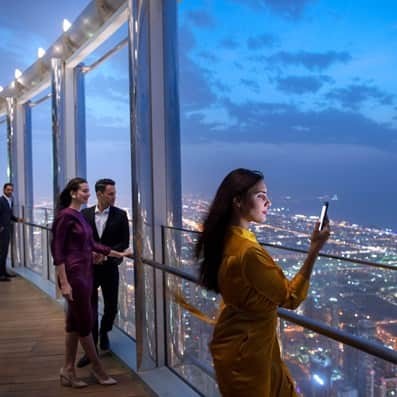
Landmark: Burj Khalifa